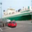
Label: ship